The Tin Pan Alley Rag

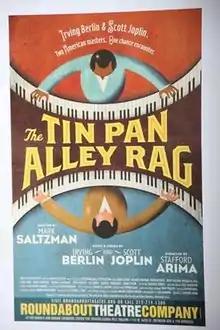

The Tin Pan Alley Rag is a 2009 biographical musical play produced by The Roundabout Theatre Company. The play is set in 1915 and is about Irving Berlin and Scott Joplin and their careers at the Tin Pan Alley in New York City, centered on a fictional meeting between the two composers. It was written by Mark Saltzman and directed by Stafford Arima.